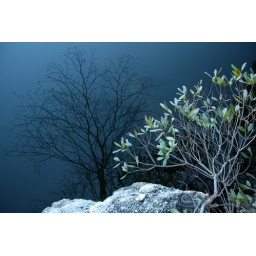
A shrub and a rock above the reflection of a tree in the still water of Millers Pond. IMG_5888